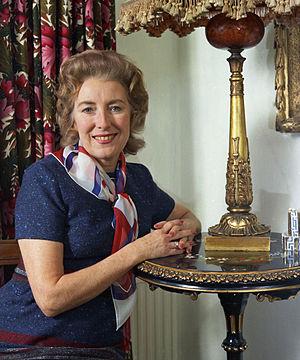
Vera Lynn, nom de scène de Vera Margaret Welch, née le 20 mars 1917 et morte le 18 juin 2020 à Ditchling, est une chanteuse britannique. Elle a surtout marqué la période de la Seconde Guerre mondiale.